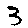
Label: 3